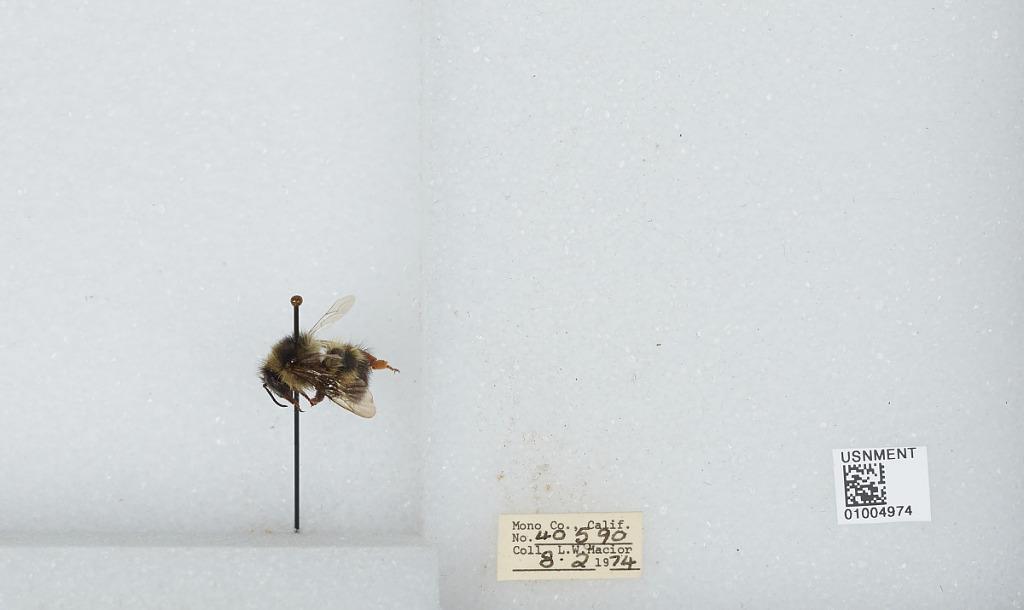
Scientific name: Bombus (Pyrobombus) flavifrons Cresson
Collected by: L. Macior
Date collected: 1974-8-2
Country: United States
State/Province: California
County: Mono
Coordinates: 37.92, -118.87